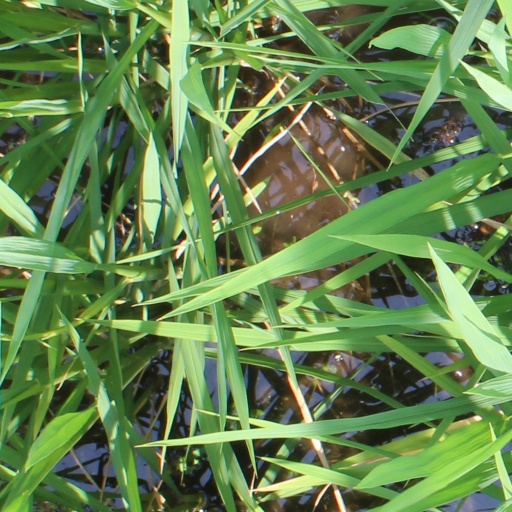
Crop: rice